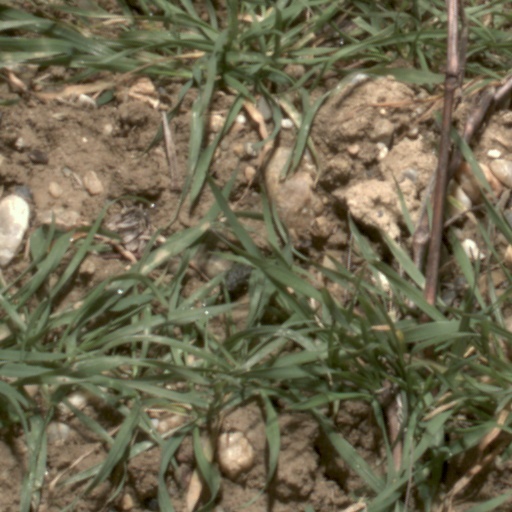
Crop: wheat